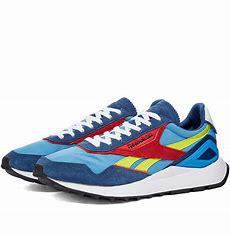
Brand: Reebok
Model: Cl Legacy